Peridot (manga)

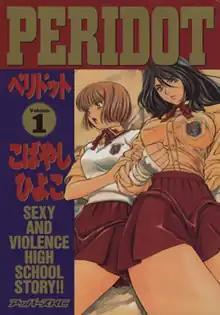
First "tankōbon" volume cover

Peridot (stylized in all caps) is a Japanese manga series written and illustrated by Hiyoko Kobayashi. It was serialized in Kodansha's "seinen" manga magazine "Young Magazine Uppers" from 1999 to 2001, with its chapters collected in six "tankōbon" volumes.